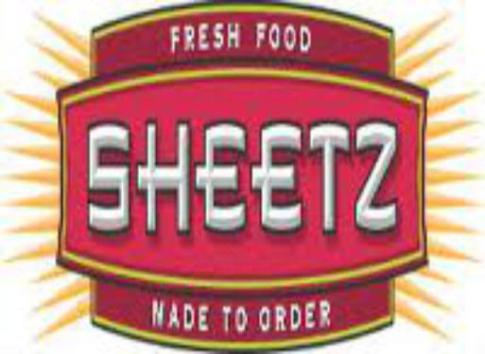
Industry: Food